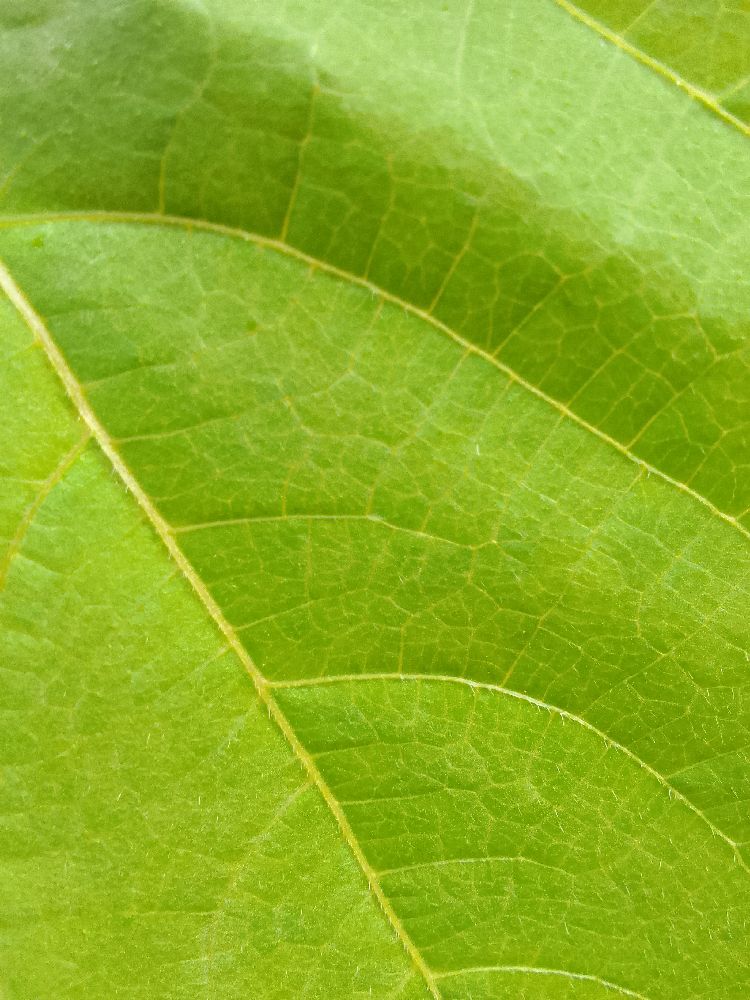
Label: healthy